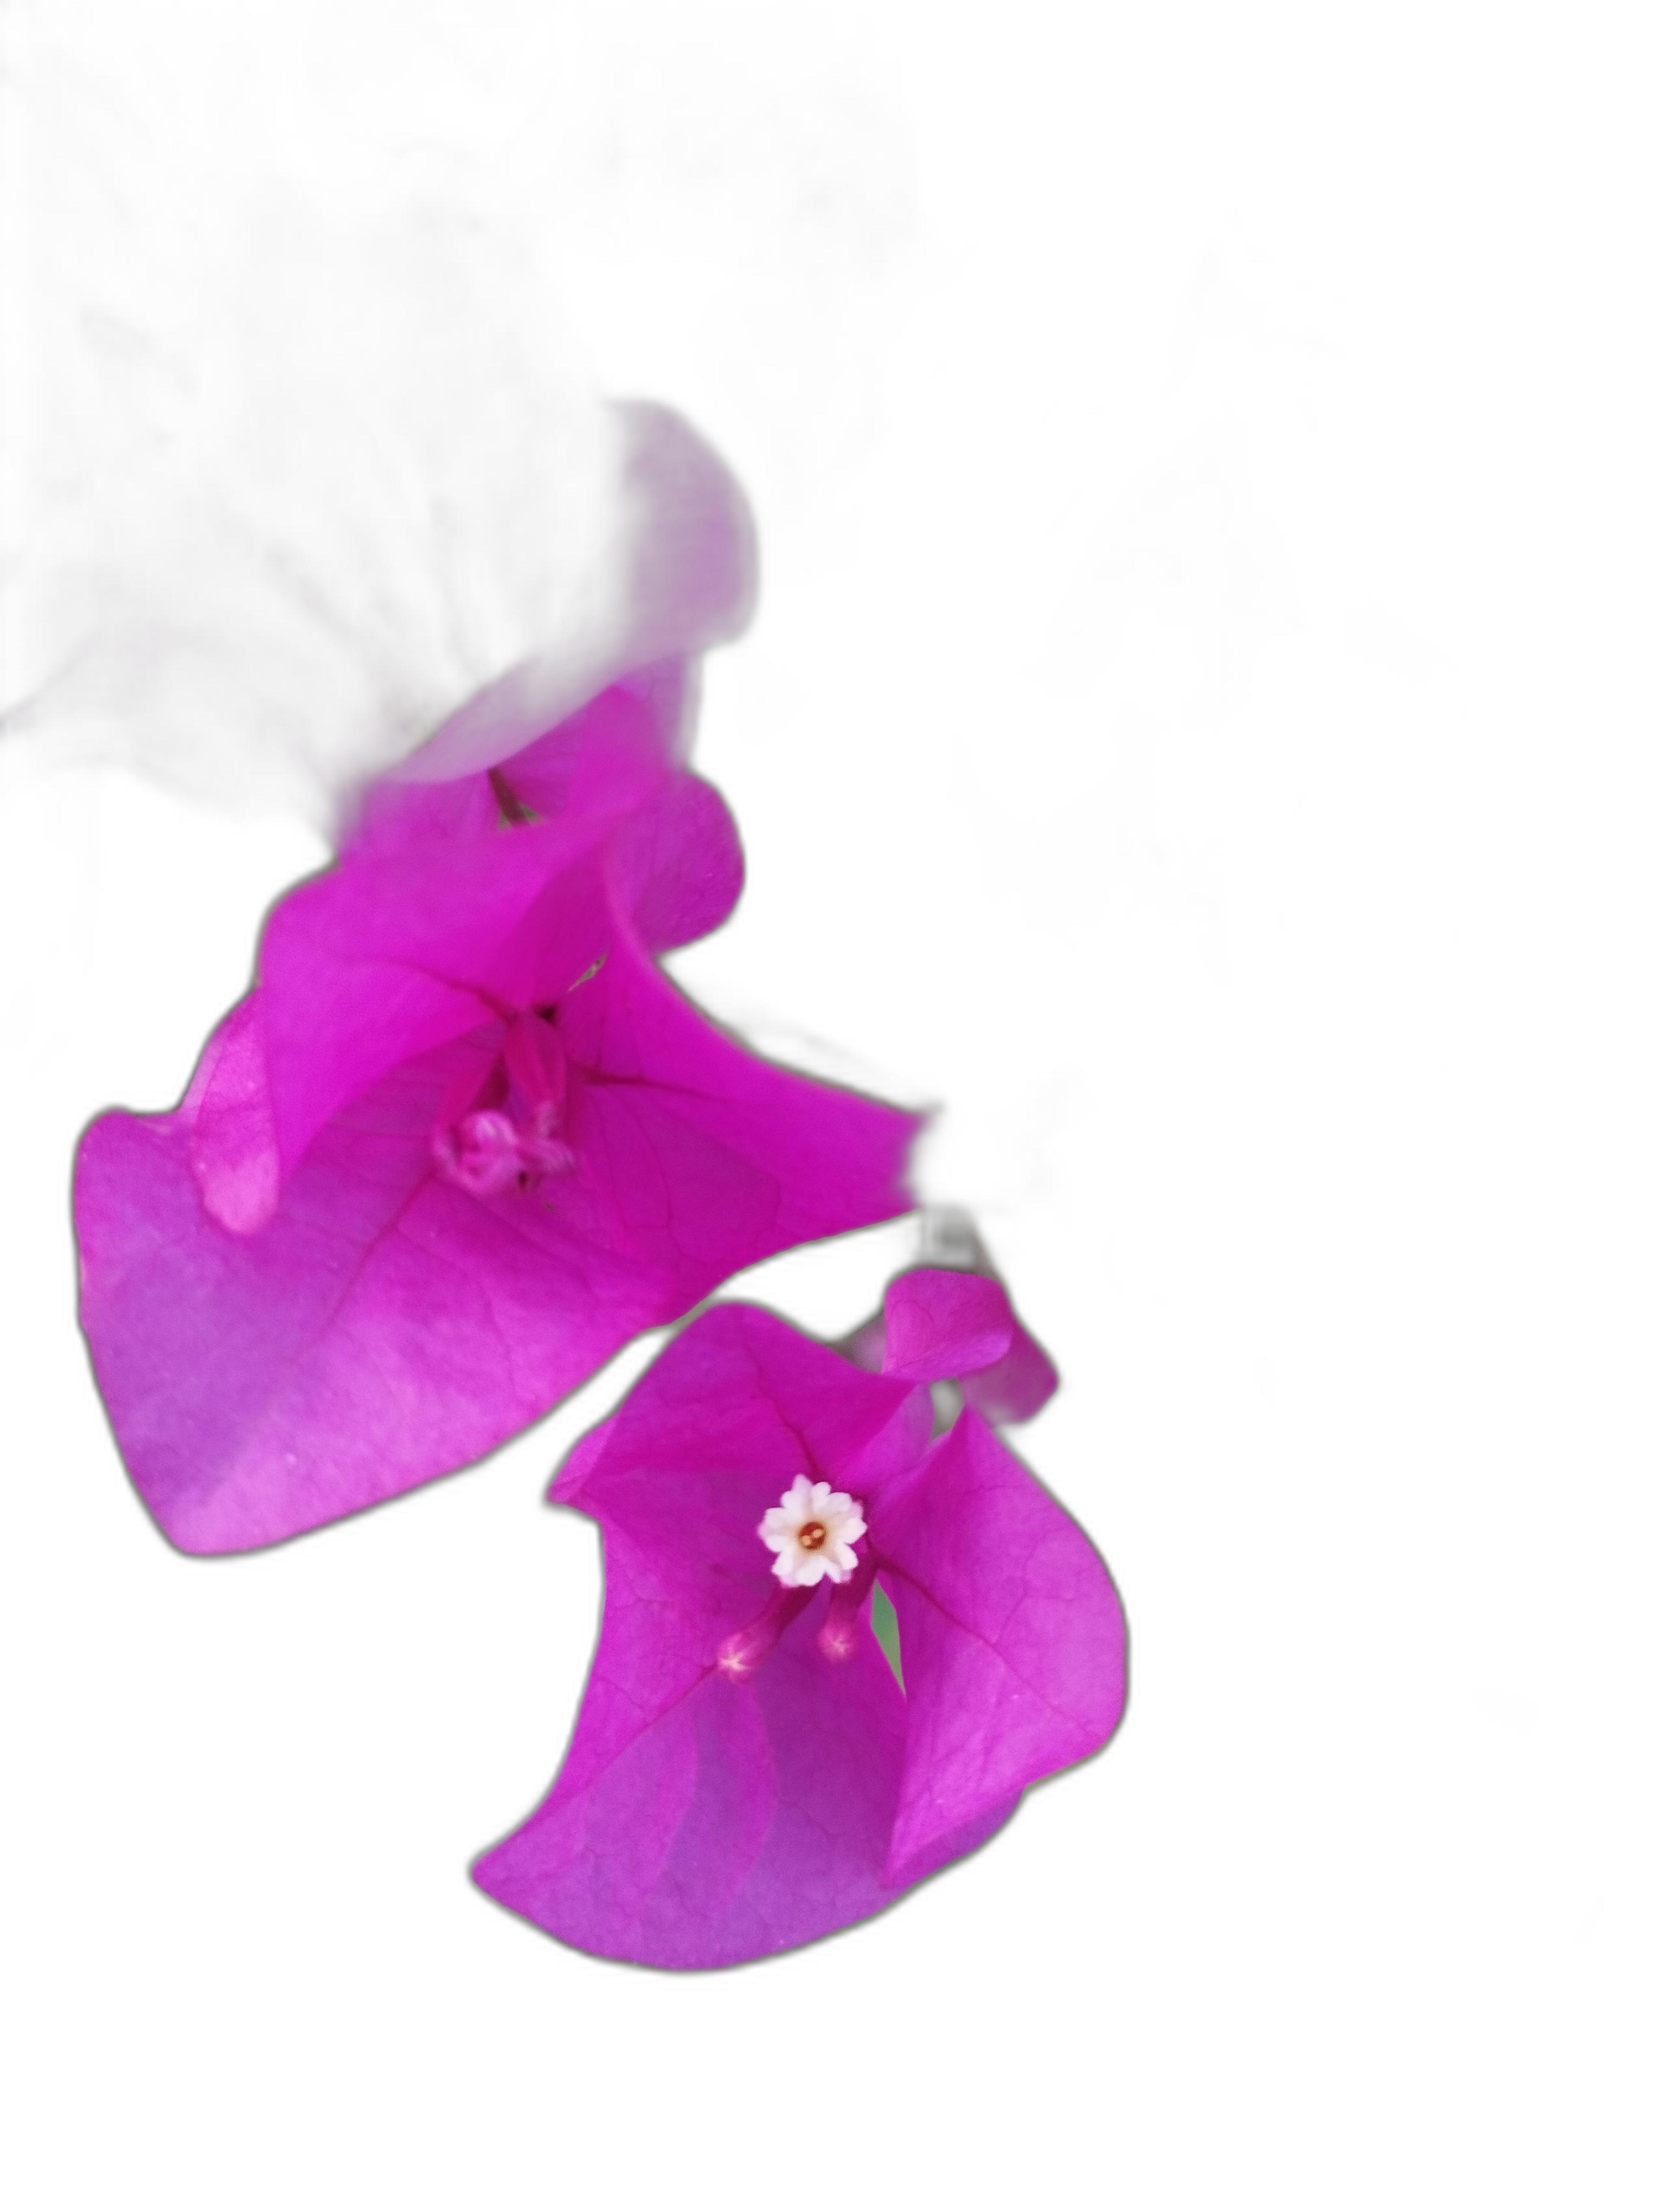
Label: Bougainvillea